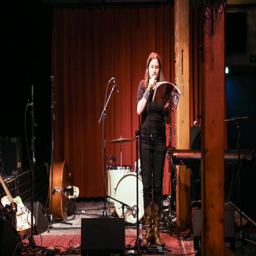
woman with a microphone during her reading